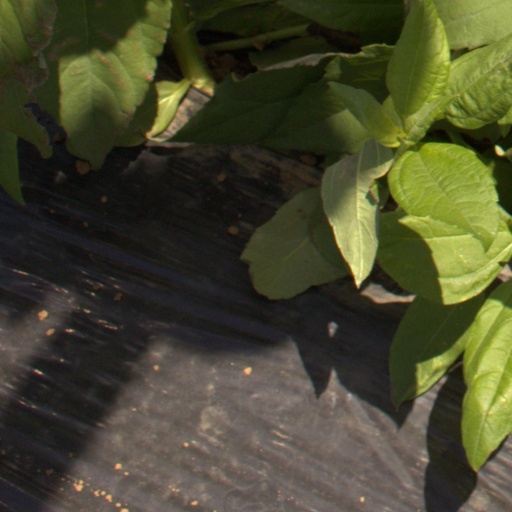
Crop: Jerusalem artichoke